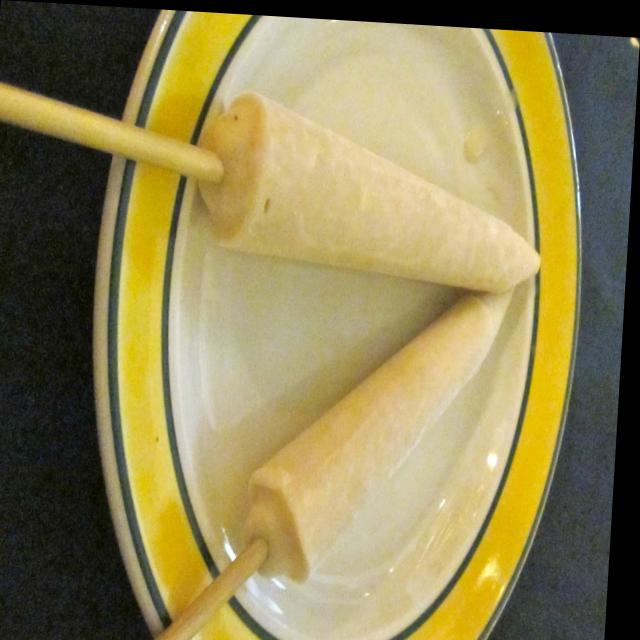
Dish: kulfi